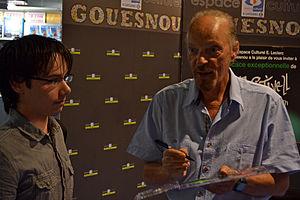
Dédicace exceptionnelle d'Alan Stivell au centre culturel Gouesnou à Brest le 16 août 2013, suite à son concert aux Jeudis du port.
Alan Stivell, né Alan Cochevelou le 6 janvier 1944 à Riom, est un auteur-compositeur-interprète et musicien français. Il milite pour la reconnaissance culturelle, linguistique et politique de la Bretagne. Chanteur, il est aussi multi-instrumentiste : bombarde, cornemuse écossaise, flûte irlandaise, synthétiseurs et surtout harpe celtique.